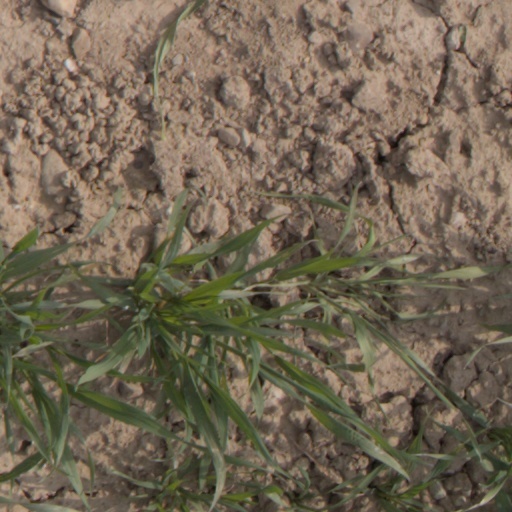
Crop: wheat